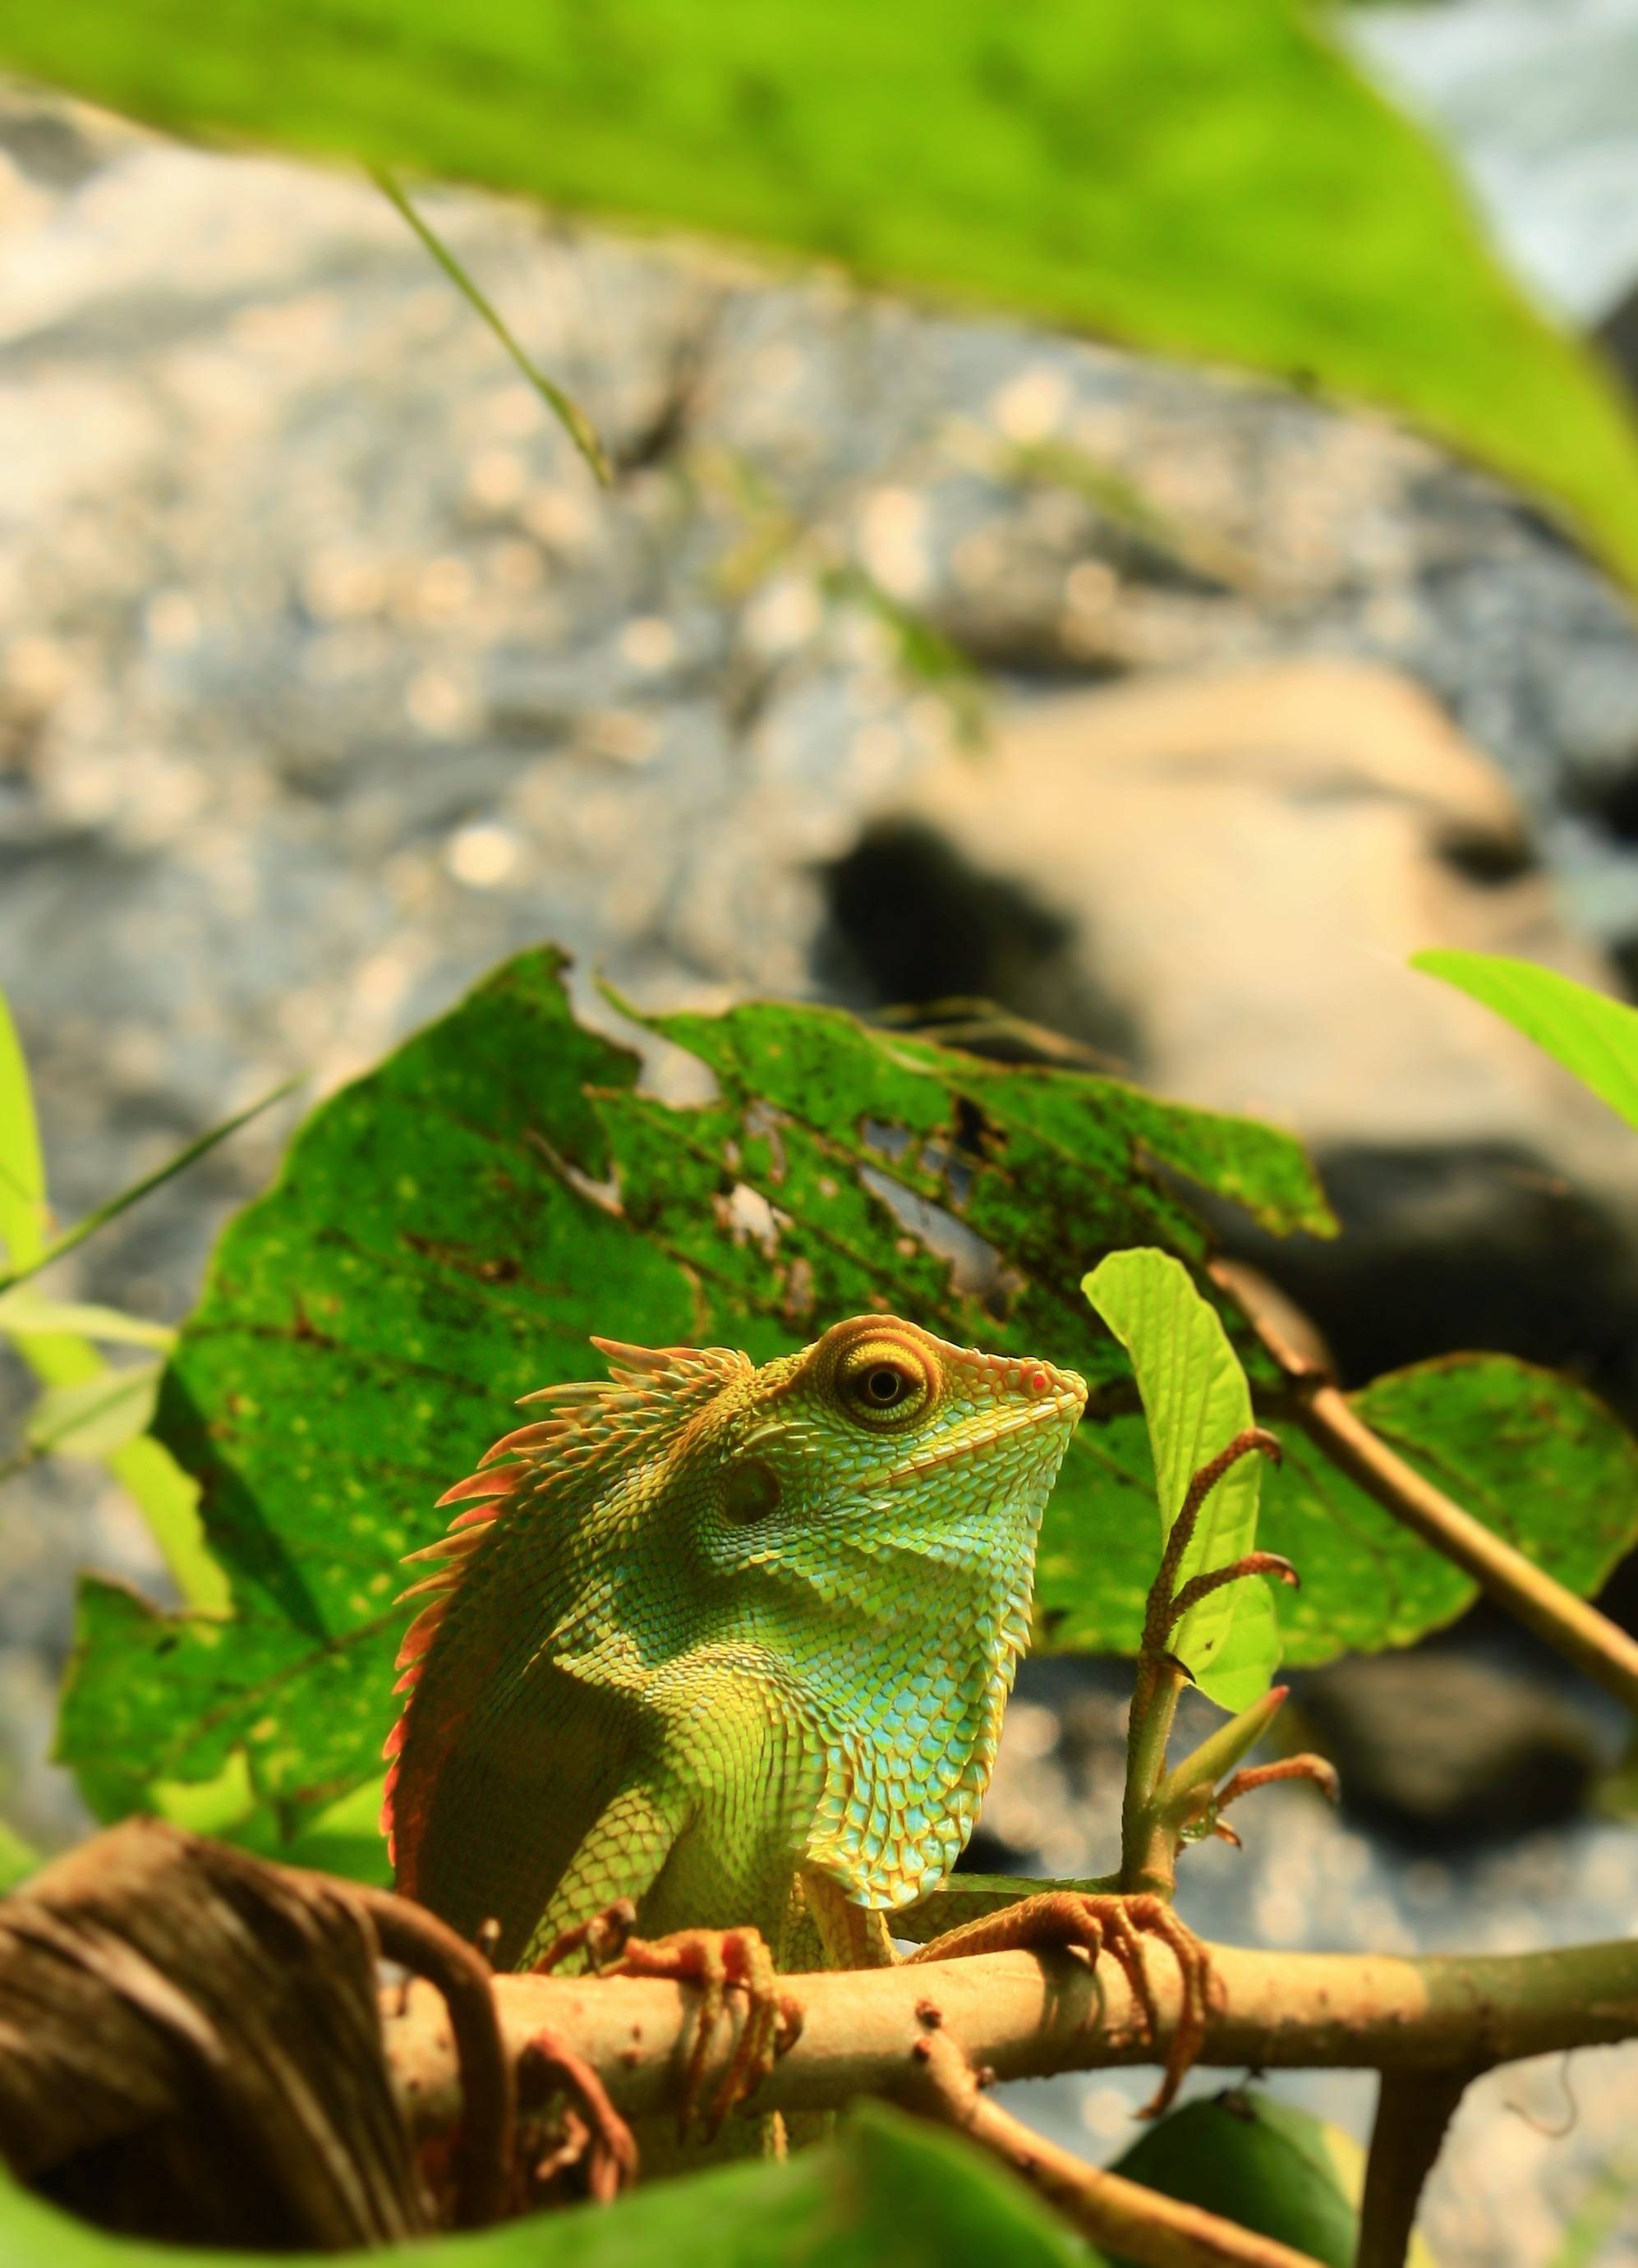
nature, leaf, flower, animal, wildlife, green, jungle, tropical, botany, reptile, iguana, fauna, lizard, life, chameleon, outdoors, vertebrate, creature, exotic, iguania, lacerta, scaled reptile, lacertidae